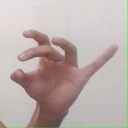
अक्षर: ओ